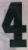
Number: 4